Digimon World 3

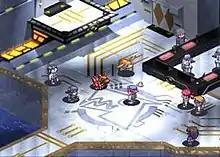
Junior prepares to meet his 3 Digimon: Kumamon, Guilmon, and Patamon (from left to right). "Digimon World 3"s environments are science fiction-themed and viewed from an isometric perspective.

Junior, and his friends Ivy and Teddy, log into "Digimon Online", where Ivy renames herself "Kail". Soon after Junior arrives, the players are trapped in the game by an error in the system. MAGAMI's "Game Master" publicly assures the players that the situation is under control, and blames the incident on the hacker, Lucky Mouse. Junior proceeds with his adventure as normal and travels to the A.o.A. controlled West Sector, and after defeating the real leader, travels to a secret base of Lucky Mouse, who reveals himself to be Kail's long-lost brother and an agent working against the A.o.A., Kurt, who reveals that MAGAMI is a front for the A.o.A., but soon the A.o.A. arrive and threaten to turn Kail into Oinkmon, if Kurt doesn't give the Vemmon Digi-Egg to the A.o.A. This results in Kurt being turned into Oinkmon and the Vemmon Digi-Egg stolen. Junior leads an attack on the Admin Center, which results in the Game Master being defeated and interrogated. Junior uses a network break to transport himself to the Amaterasu Server, where he defeats two of the A.o.A.'s chiefs and learns more about their plans. He returns to Asuka, defeats the fourth leader, and uses an emergency teleport system to reach MAGASTA, but is unable to prevent the Juggernaut from being unleashed. The Juggernaut is then used by Vemmon to digivolve to Destromon, which also allows it to manifest in the real world- thus becoming a very real threat to humans.